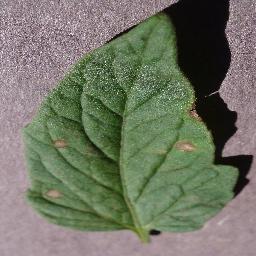
Label: Tomato___Early_blight